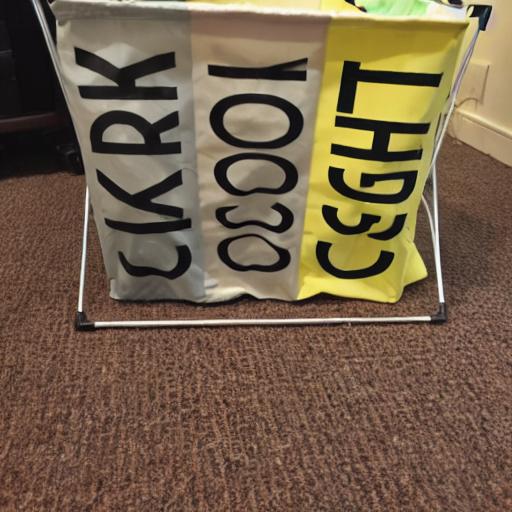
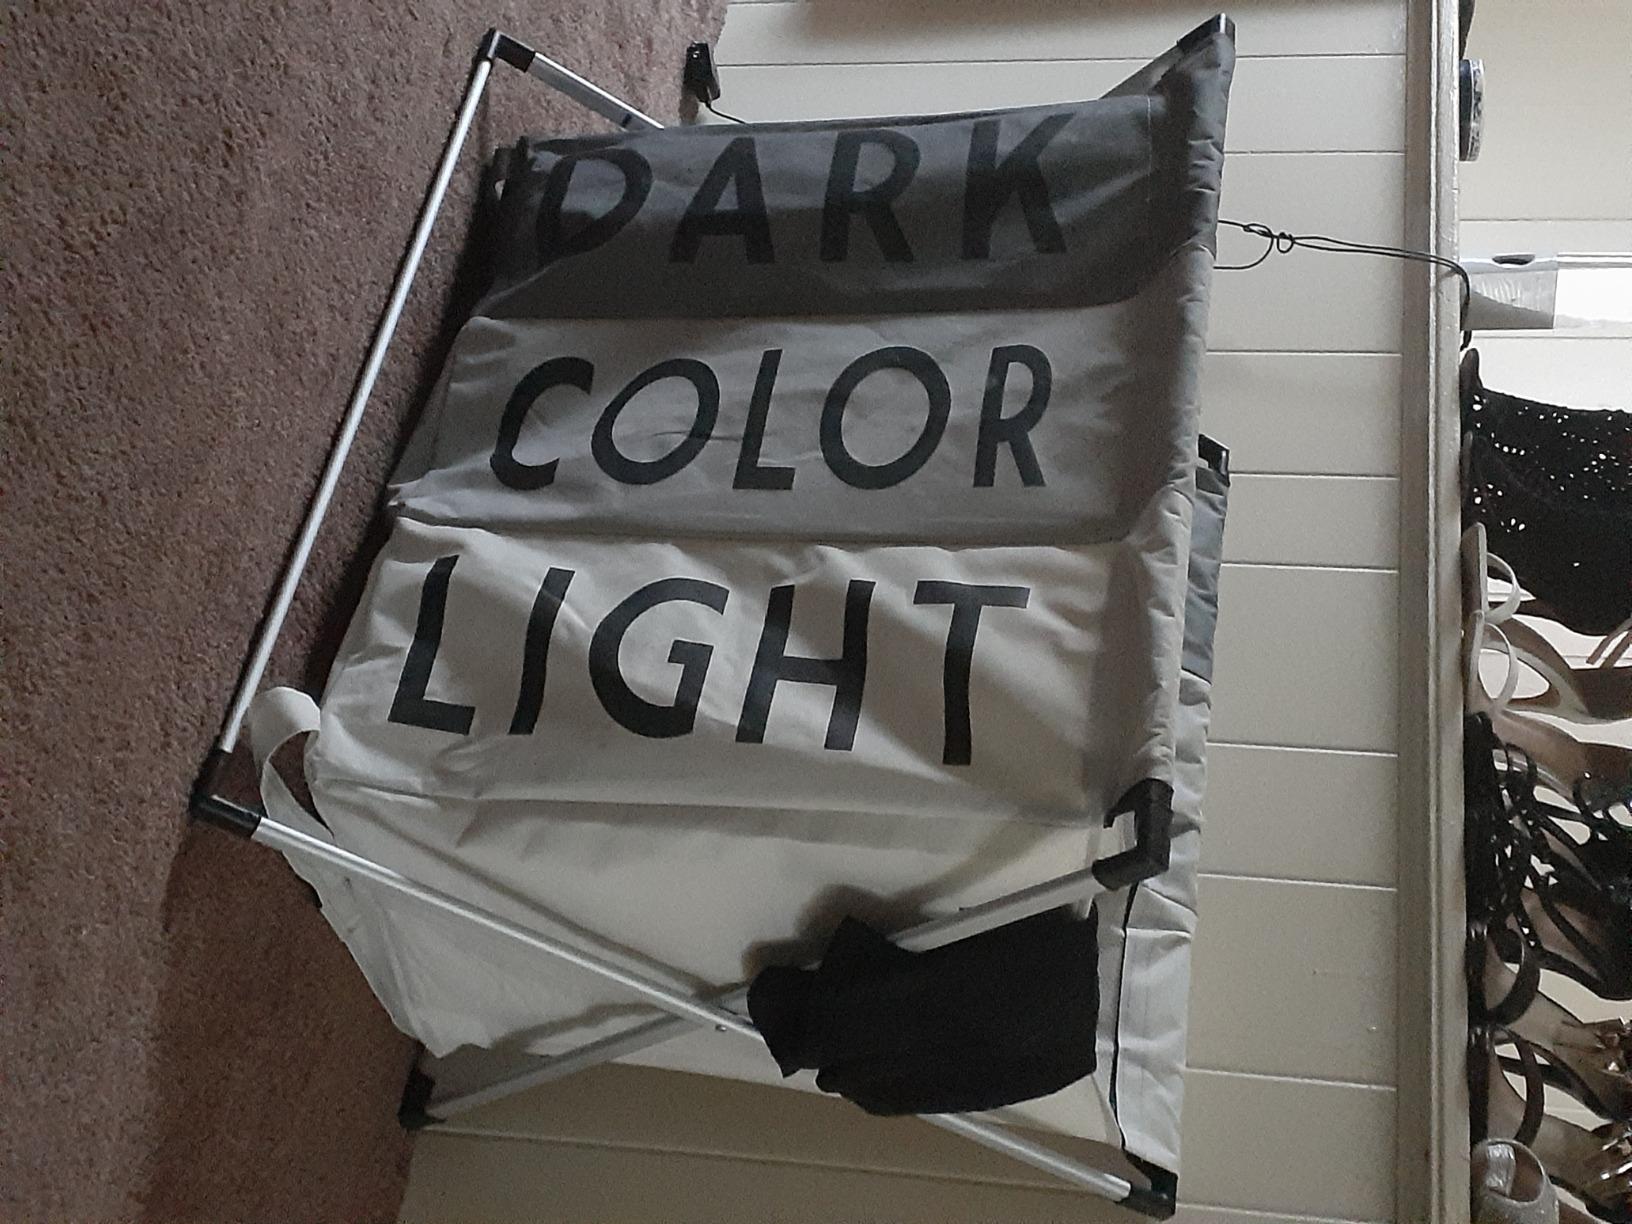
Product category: items_hamper
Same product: no